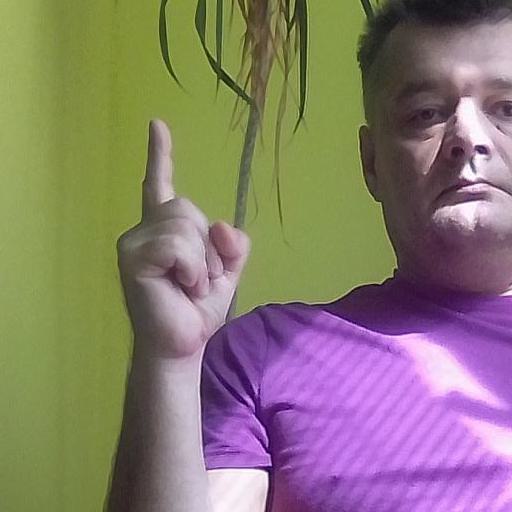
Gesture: one